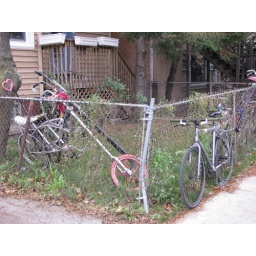
Rode past this house with a couple custom bikes in the yard. Near Milwaukee and Central Park Ave. 11_15_2008